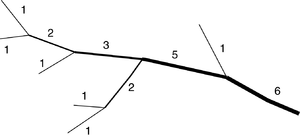
La classification d'un réseau hydrographique est une manière de hiérarchiser l'ensemble des branches de ce réseau en attribuant à chacune une valeur entière qui caractérise son importance. Plusieurs classifications différentes ont été élaborées, celle de Strahler notamment est très couramment utilisée.